Marshall Hamston

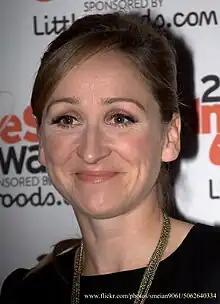
Charlotte Bellamy ("pictured") portrays Laurel Thomas, who saves Marshall from his abusive father.

Laurel has to tell Arthur that his LGBTQ+ assembly is receiving pushback due to a complaint from a parent. Laurel then has a confrontation with Colin Hamston (Mark Noble), who argues that parents have rights to their beliefs, which upsets Arthur. Arthur is then further upset when Marshall tells him that he is not gay despite their near-kiss, but he is forgiving and the pair go on a bike ride. Laurel then realises that Colin is Marshall's father and the parent who made the complaint and warns him to not look at his son after Colin sneers at Arthur. Arthur confides in Laurel about what has been happening with Marshall and says that he wants to help him, but Laurel warns him as she does not want her son getting hurt. Marshall then tells Arthur that they cannot be friends and says some "vile and hurtful things" about homosexuality and tells him to leave him alone, leaving Arthur "heartbroken".